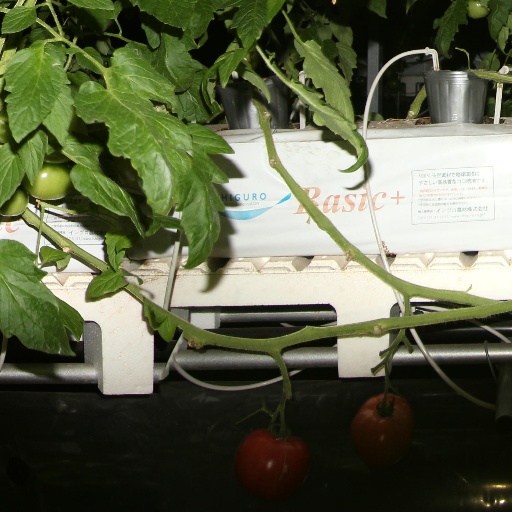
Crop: tomato